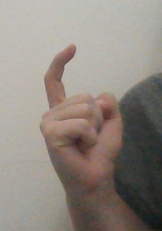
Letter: ra